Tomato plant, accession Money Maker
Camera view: tilt-top (135 deg); turntable rotation: 0 degrees
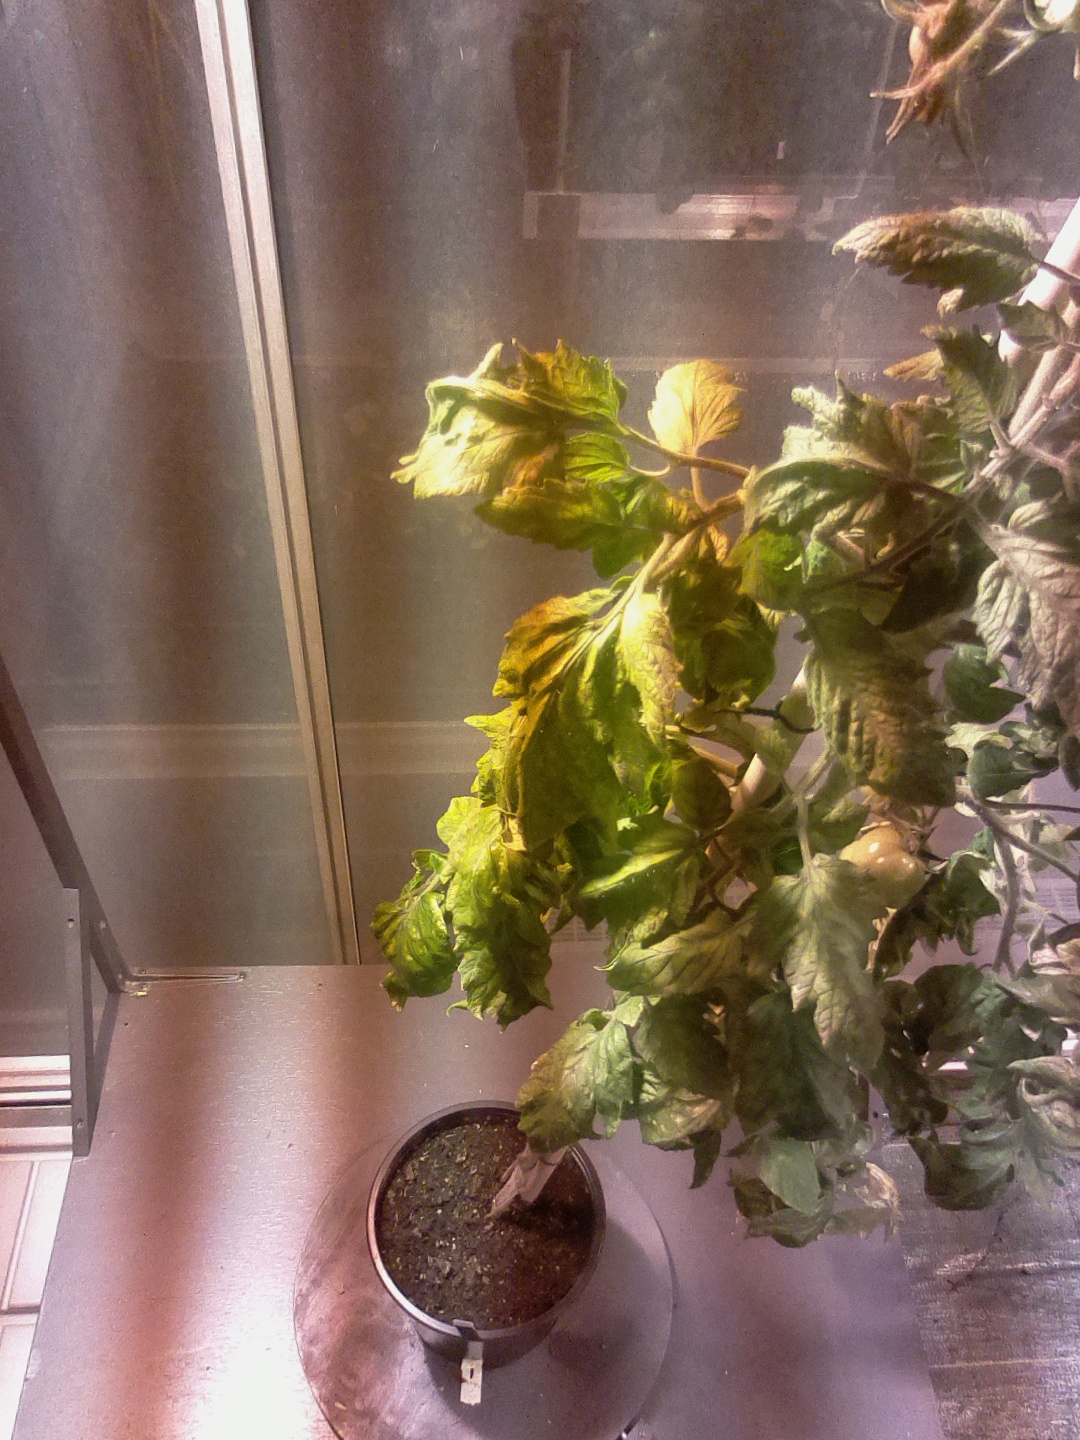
BBCH growth stage 74: 40%-50% of final fruit size